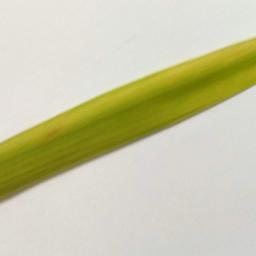
Label: Rice___Brown_Spot